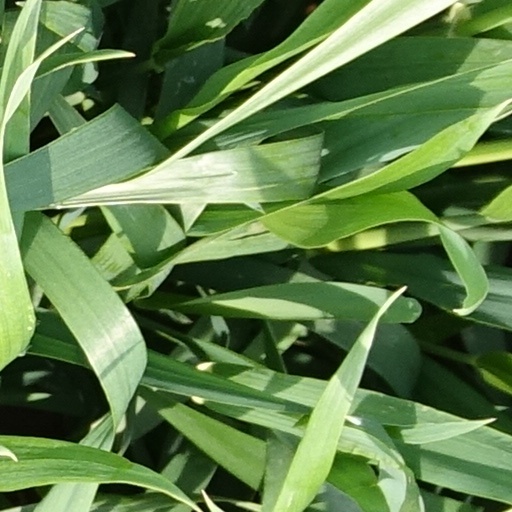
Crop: wheat